Chicha de jora

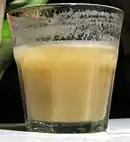
Chicha de jora

Chicha de jora has been prepared and consumed in communities throughout in the Andes for millennia. The Inca used chicha for ritual purposes and consumed it in vast quantities during religious festivals. Mills in which it was probably made have been found at Machu Picchu.